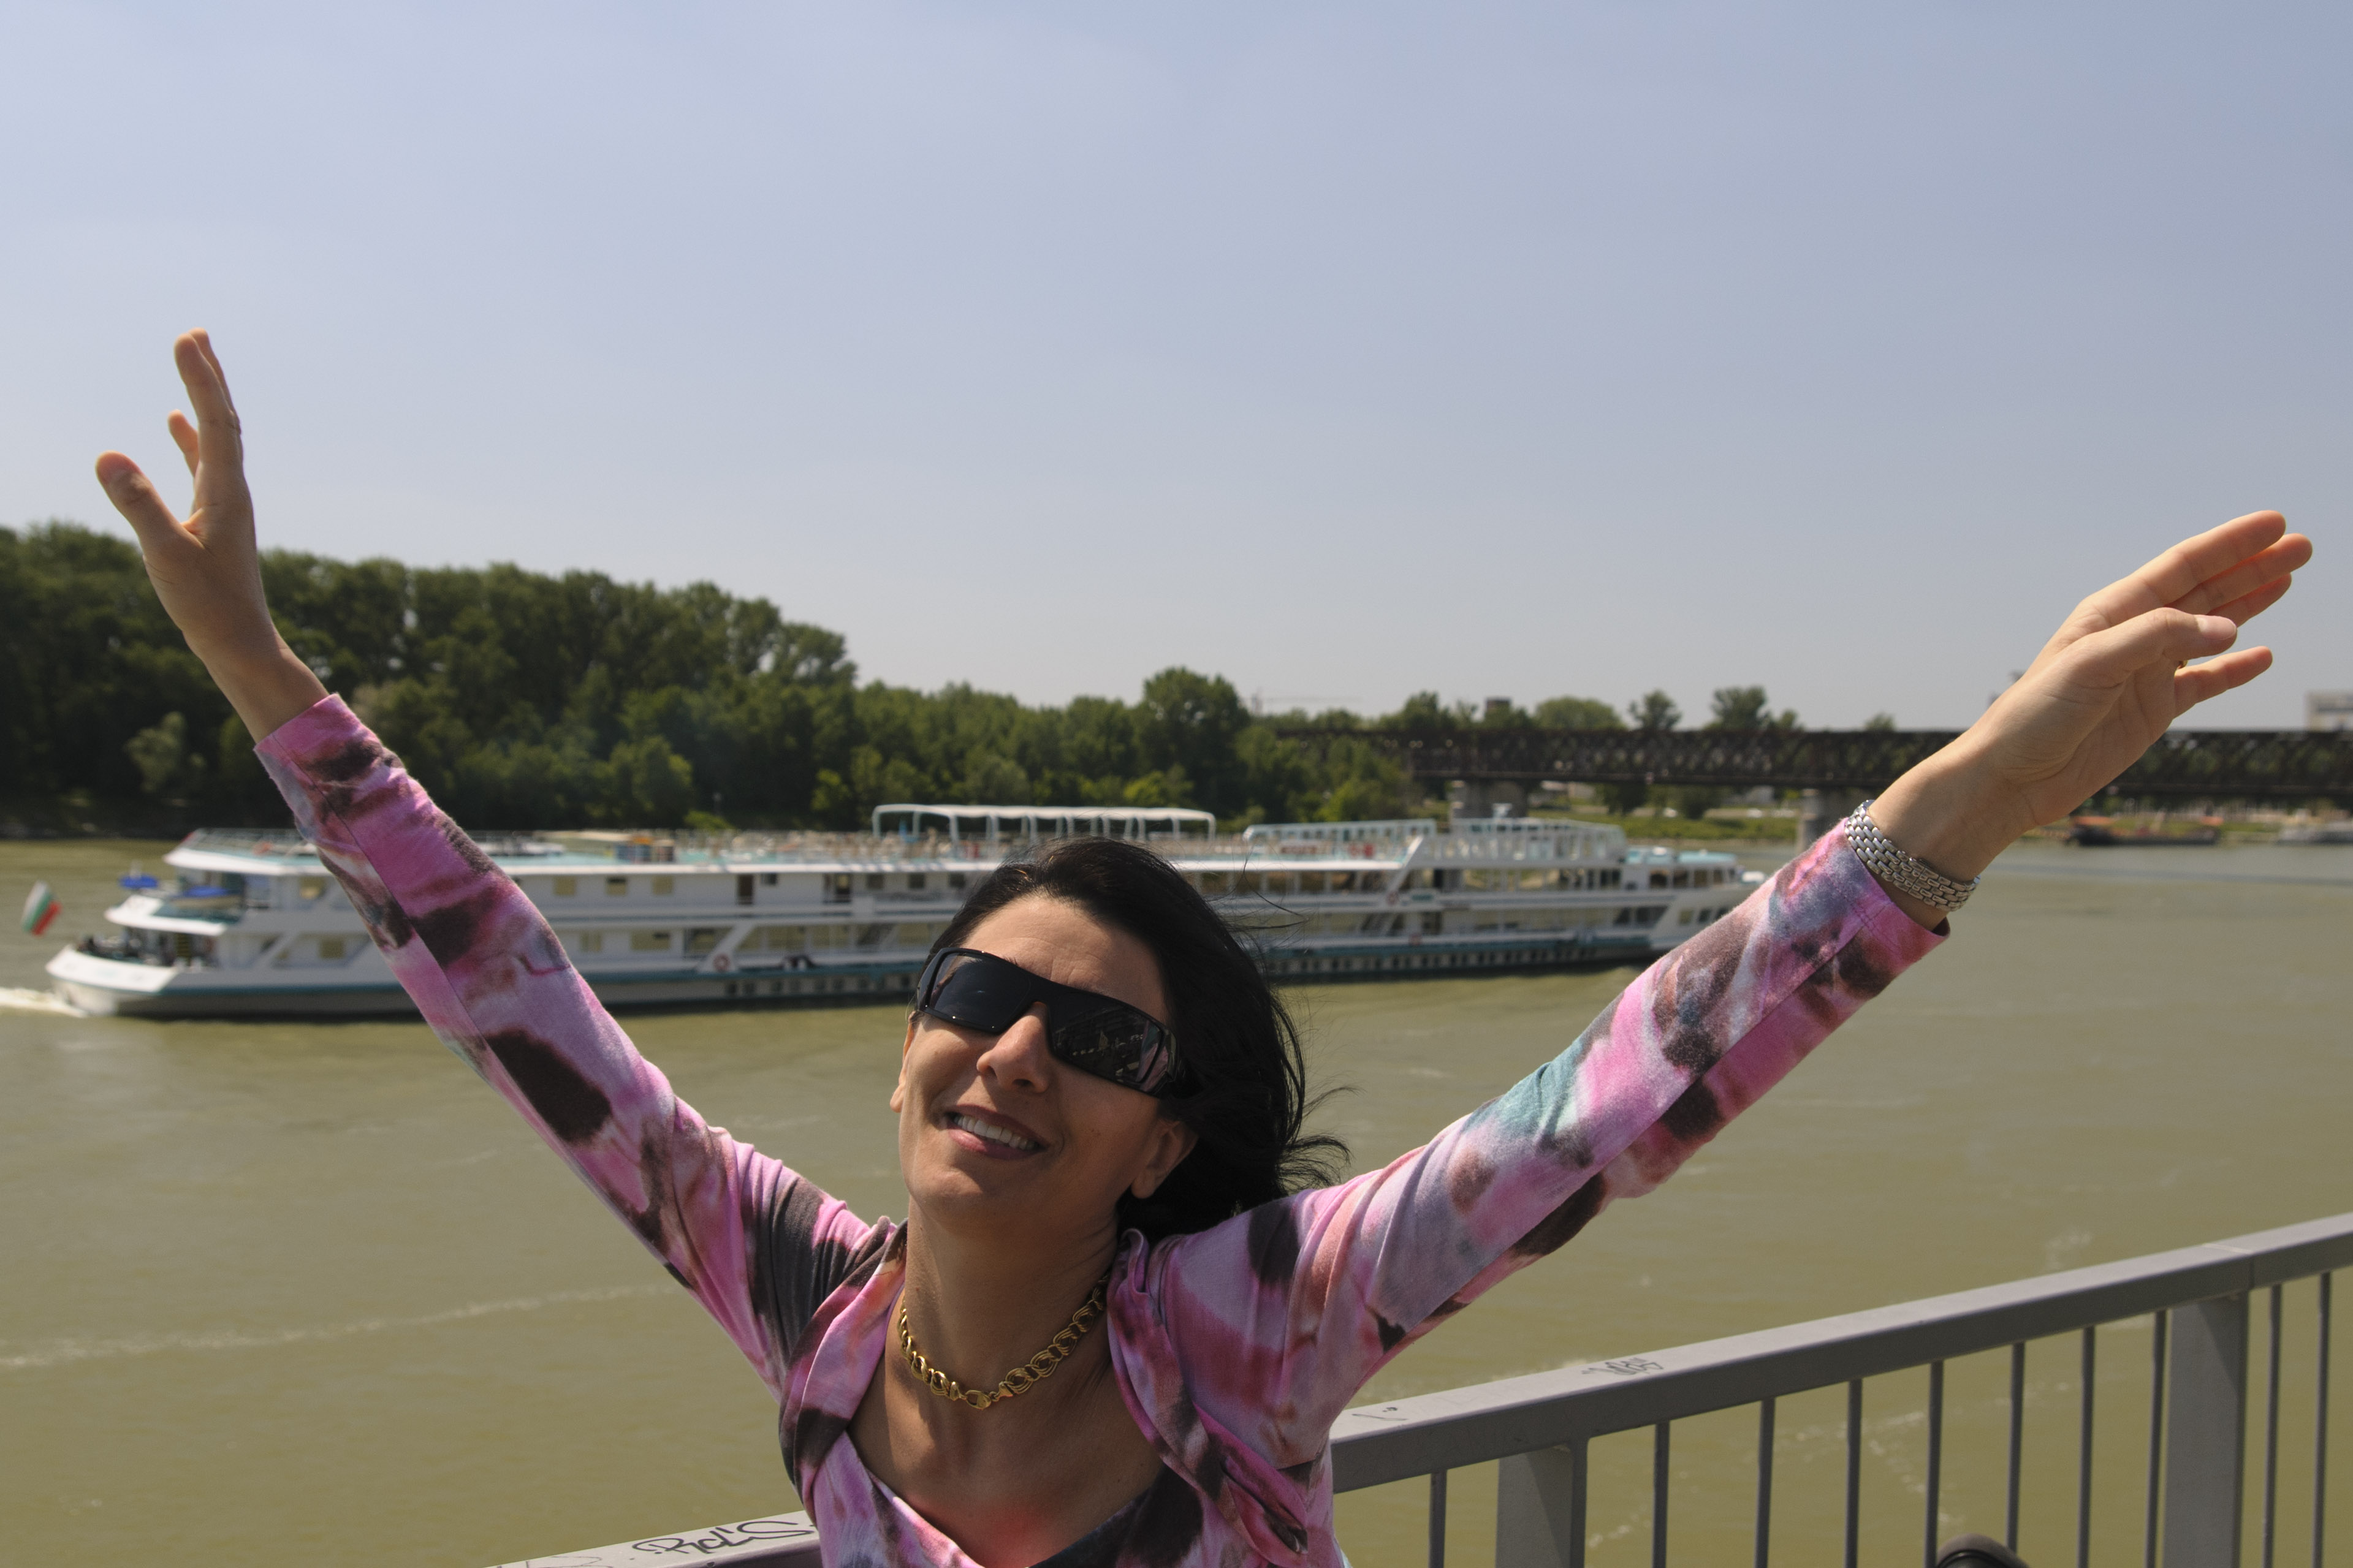
dance, nikon, sports, d300, bratislava, physical fitness